Spook-a-Rama

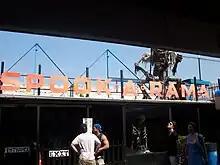
Spook-a-Rama's Grim Reaper and Giant Native Skeleton were seen by non-riders and have since been replaced by a dragon.

The ride would last about 45 seconds and proceed in roughly a u-shape, with small sharp curves. At one time, the ride ran over ten minutes and was billed as the longest ride on Coney Island, and the longest spook ride in the world. The current area is less than one-third of the original ride, and its views may be quite different from what was once located there. The arcade and shooting gallery that now stand next to it were once part of the ride, while another portion of the ride was outdoors, the displays there lit only at night. This area is now the walled walkway to the children's portion of the park.